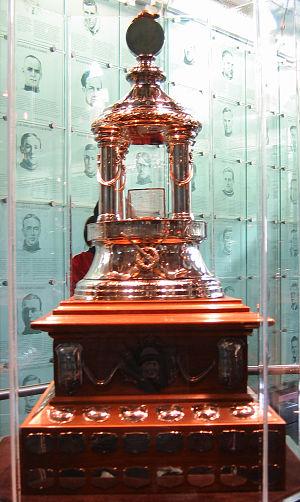
La saison 1926-1927 est la dixième saison de la Ligue nationale de hockey. Dix équipes ont participé à la course à la Coupe Stanley en jouant 44 matchs.
Les Canadiens de Montréal sont une franchise de hockey sur glace professionnel située à Montréal dans la province de Québec au Canada. L’équipe est membre de la Division Atlantique de l’Association de l’Est dans la Ligue nationale de hockey. Bien que le nom le plus utilisé pour désigner cette équipe soit les « Canadiens de Montréal », son nom officiel est le Club de hockey Canadien, inc.
Joseph Georges Gonzague Vézina plus connu sous le nom de Georges Vézina est un joueur professionnel de hockey sur glace du début du XXᵉ siècle. Il évolue en tant que gardien de but pour les Canadiens de Montréal dans l'Association nationale de hockey puis dans la Ligue nationale de hockey entre 1910 et 1925. Il joue ainsi en tant que professionnel pendant seize saisons, remportant la Coupe Stanley à deux reprises.
La Ligue nationale de hockey ou LNH est une association sportive professionnelle nord-américaine regroupant des franchises de hockey sur glace du Canada et des États-Unis. Le niveau de jeu de cette ligue est considéré comme un des meilleurs au monde. Les joueurs qui la composent ont longtemps été en grande majorité d'origine canadienne puis nord-américaine. Au fur et à mesure, de nouvelles nationalités de joueurs se sont ajoutées à la liste et, même si les Canadiens restent les plus nombreux, plusieurs pays sont désormais représentés.